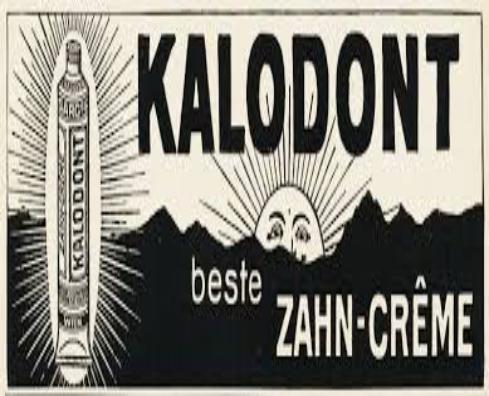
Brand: Kalodont
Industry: Necessities